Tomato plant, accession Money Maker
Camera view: vertical (180 deg); turntable rotation: 330 degrees
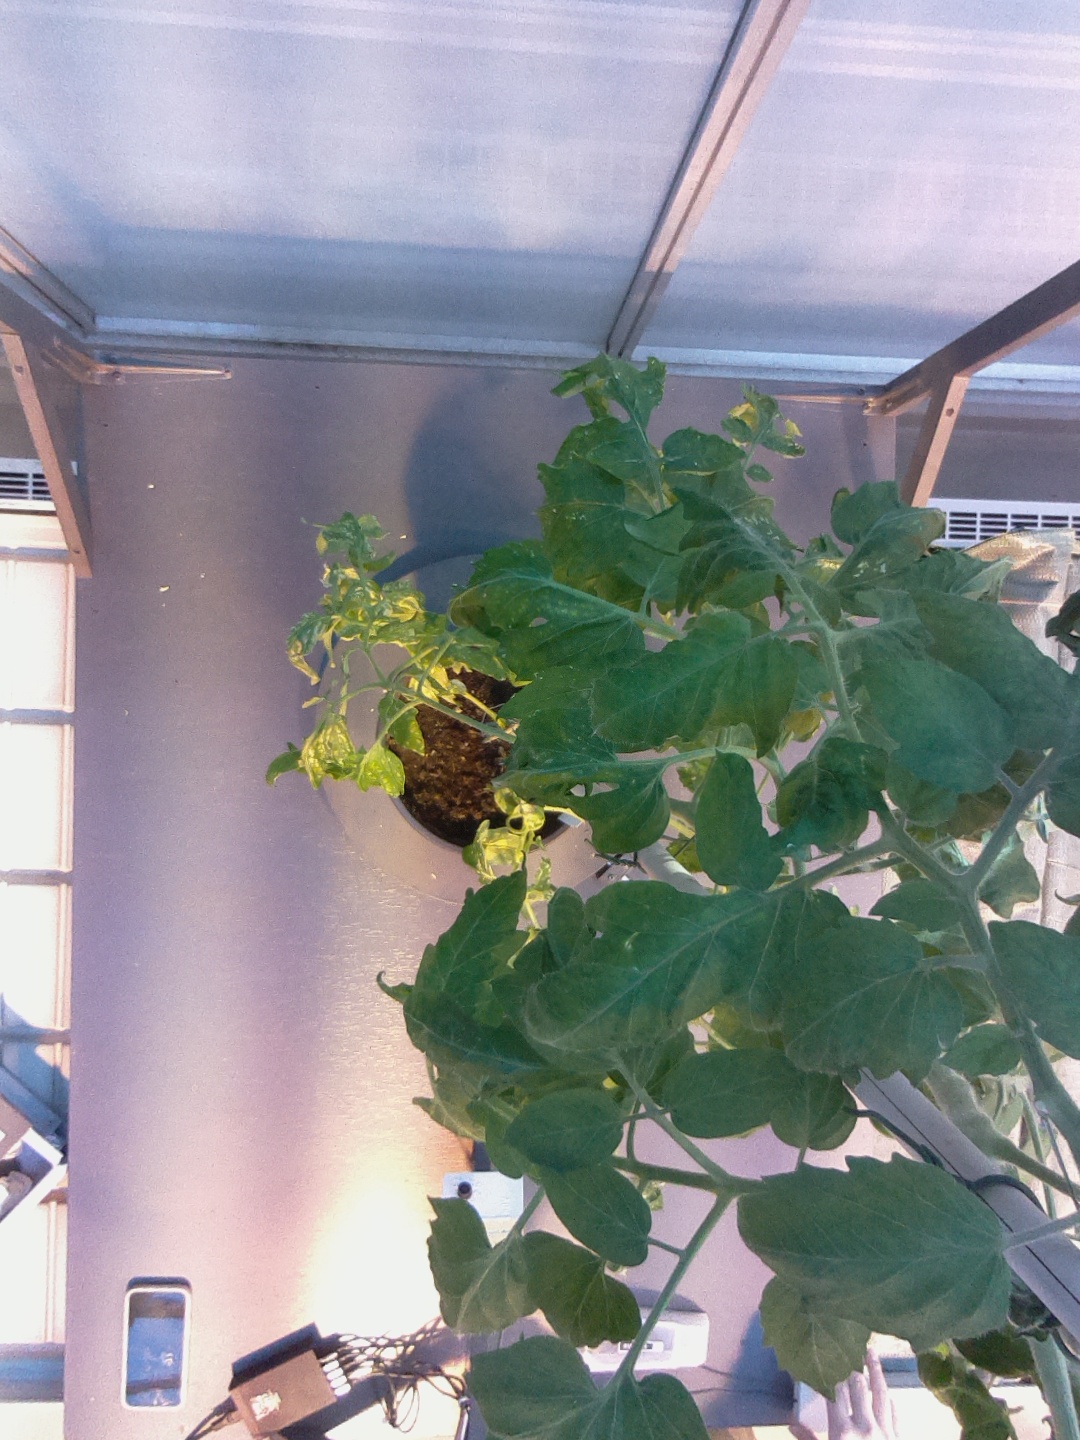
BBCH growth stage 70: Fruits at the main stem or branches visibles